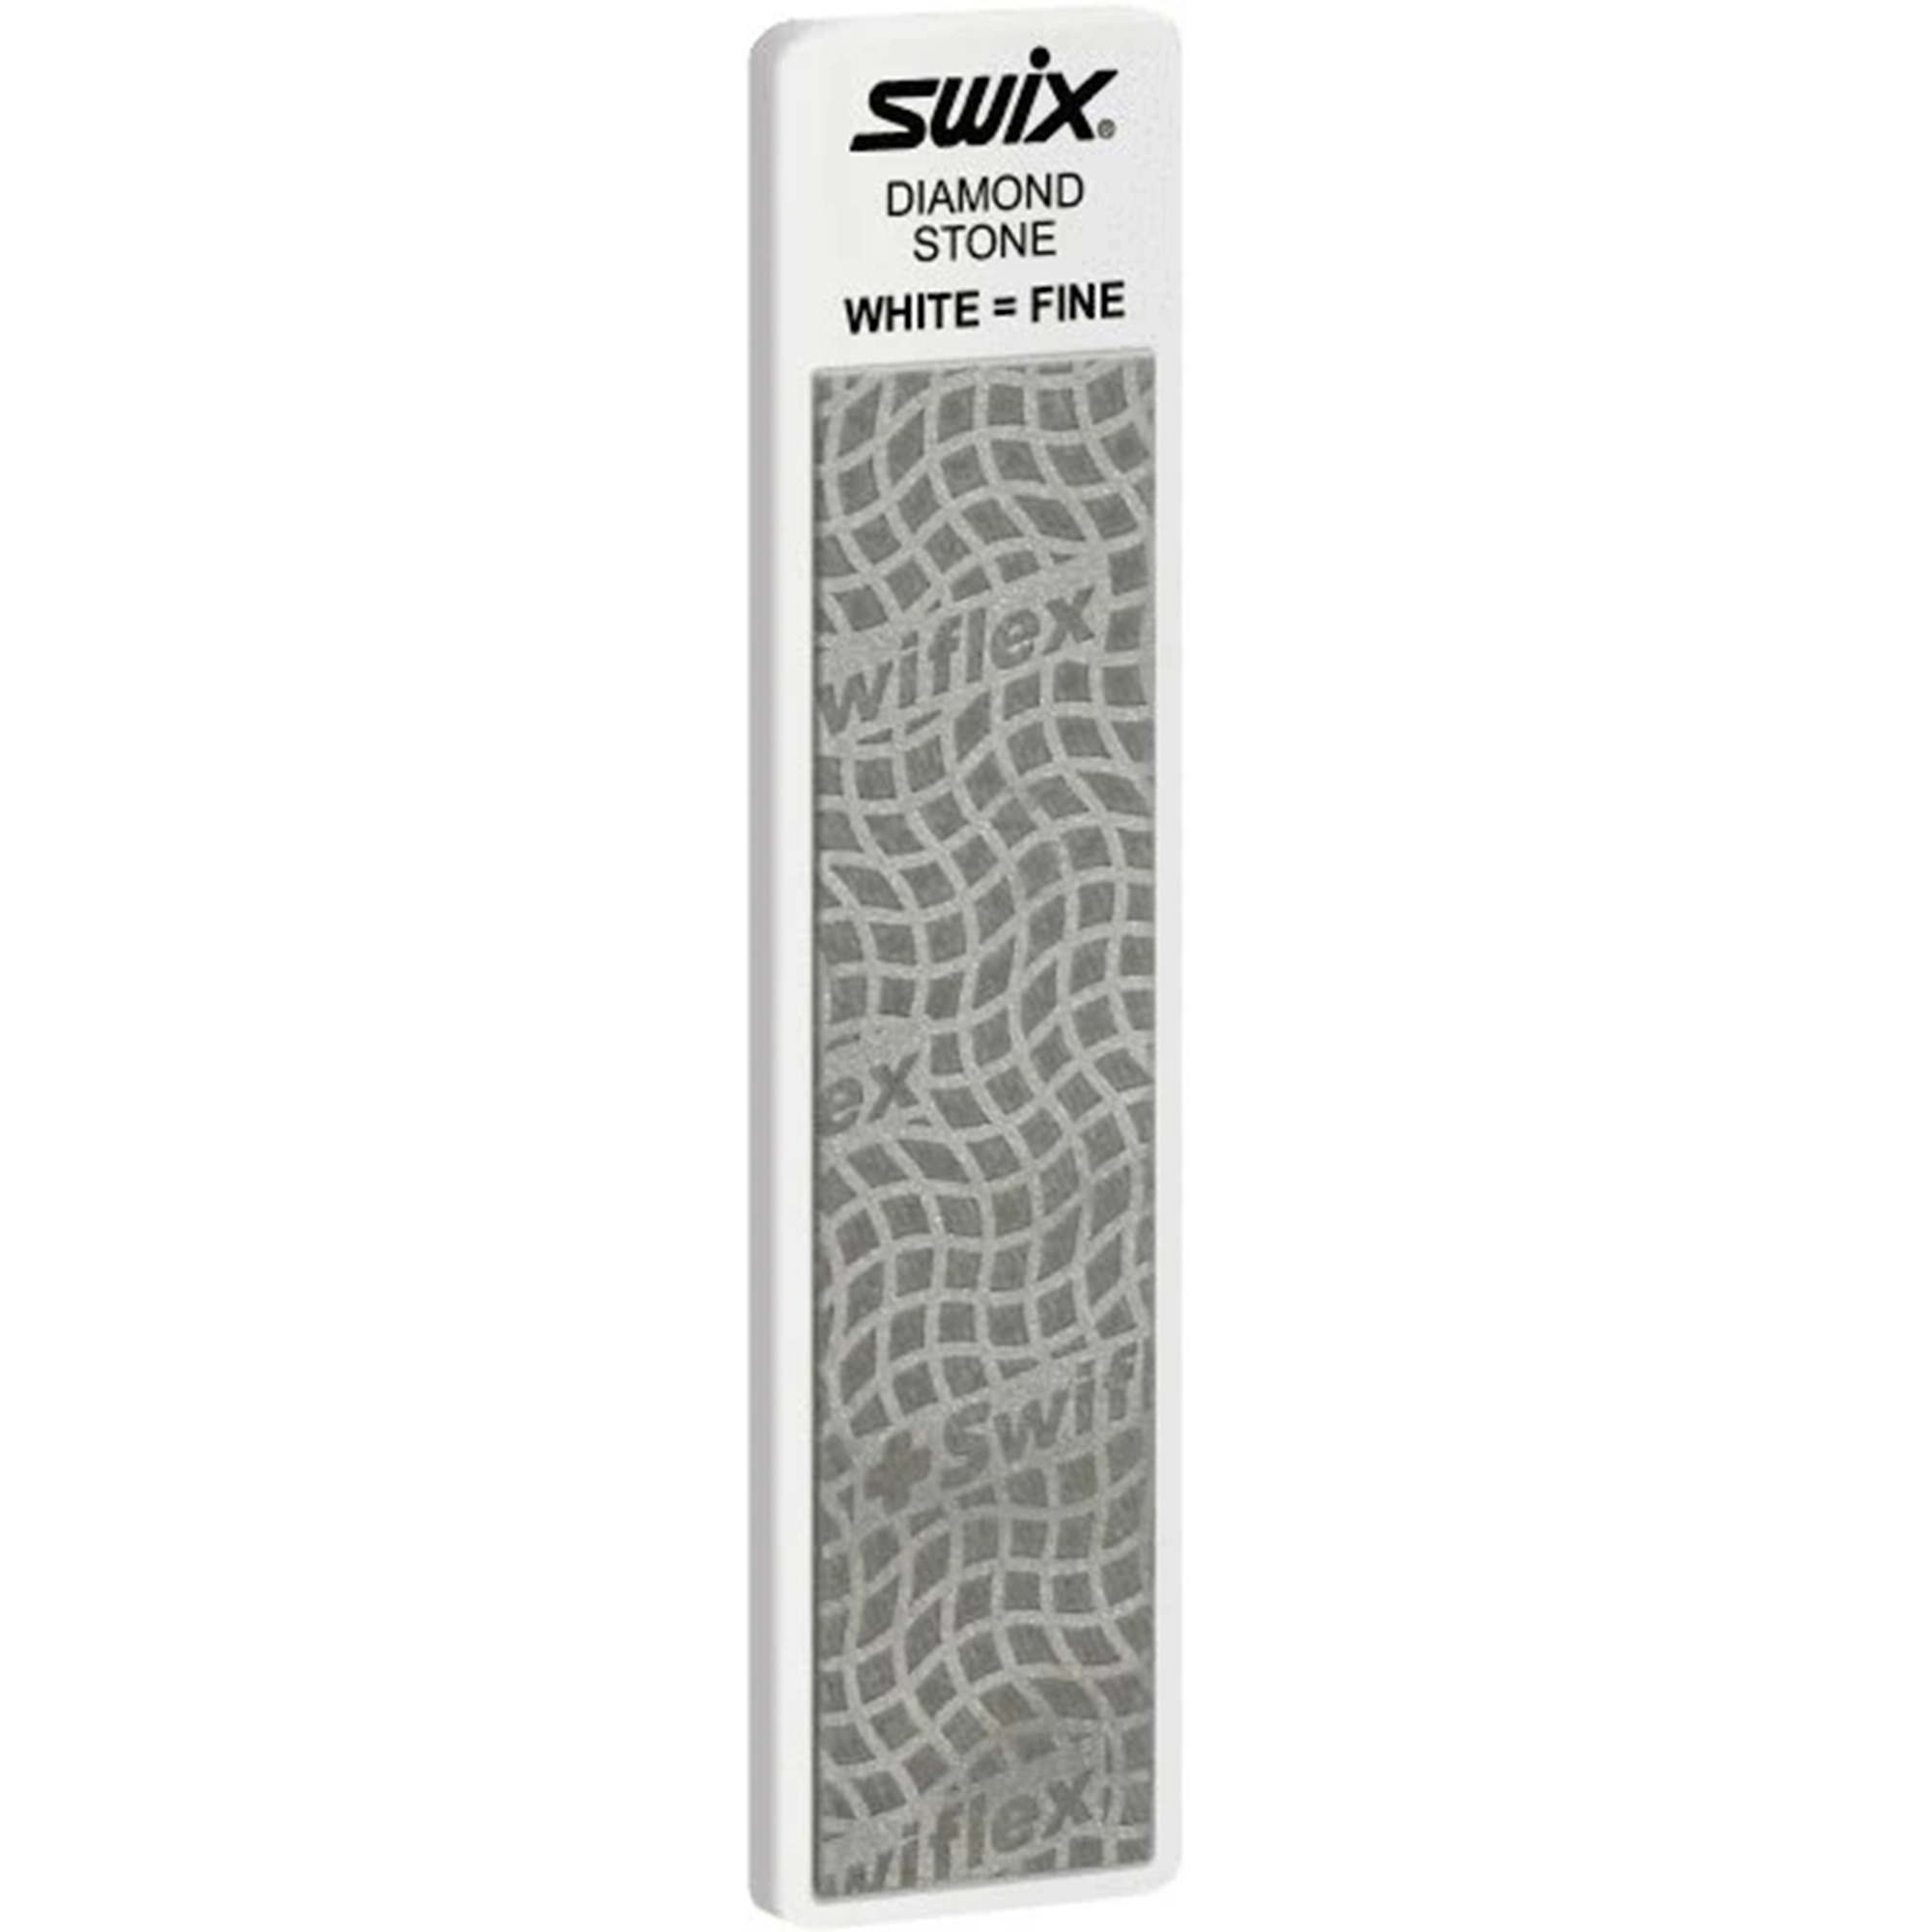
Swix TA600E Diamond fine. economy, 100mm
Swix TA600E Diamond fine. economy, 100mm är en fin diamantslipsten (korn #600) med plastbas, framtagen för att ge skid- och snowboardkanter perfekt jämnhet, glans och slitstyrka. Den används efter grovslipning för att polera stålkanten och skapa en hållbar, vass yta med jämn känsla på snön. Brynet har en slitstark diamantbeläggning av hög kvalitet och en lätt plastbas som gör det smidigt att använda. Det passar de flesta slipverktyg på marknaden och är ett självklart val för noggrann kantfinish. Swix TA600E Diamond fine. economy, 100mm, Specifikationer Kornstorlek: #600 (fin) Längd: 100 mm Bas: Plast Färg: Vit Användning: För polering och finjustering av skid- och snowboardkanter Kompatibilitet: Passar de flesta slipverktyg Egenskaper: Jämn glans, hög slitstyrka och fin kantfinish
Brand: Swix
Category: Sporting Goods > Outdoor Recreation > Winter Sports & Activities > Skiing & Snowboarding > Ski & Snowboard Tuning Tools > Ski & Snowboard Diamond Files